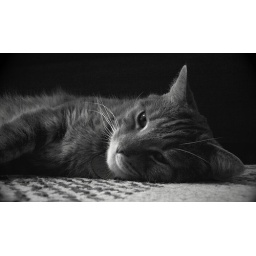
Grey cat in black and white, tweaked